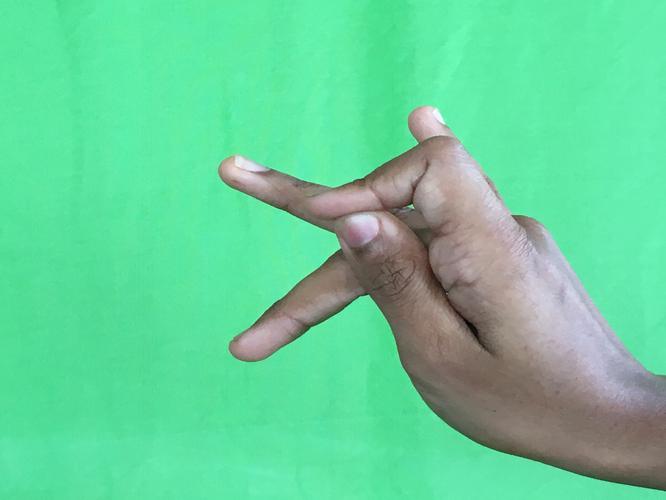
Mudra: Katakamukha_3
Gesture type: single_hand